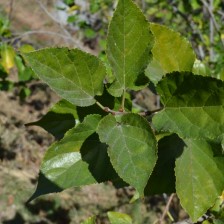
Variety: Kamphaengsaeng42